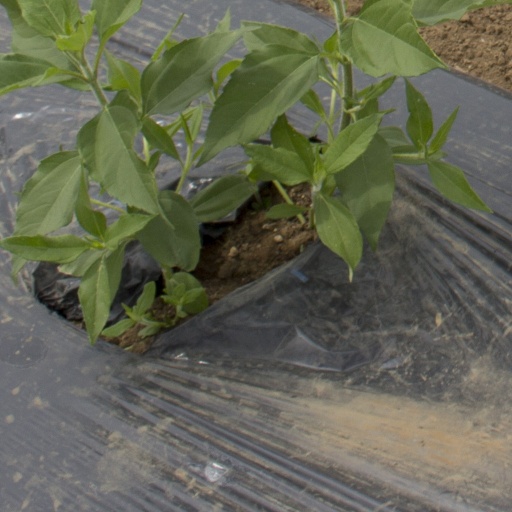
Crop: Jerusalem artichoke